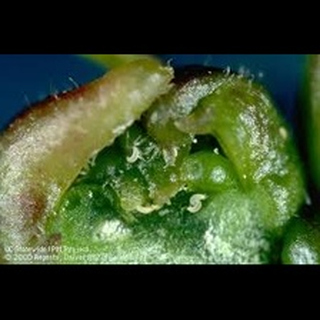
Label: wheat_mite